Daniel Levey

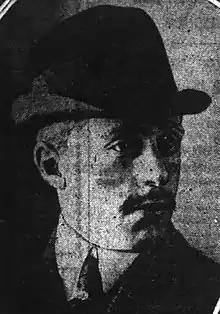
Levey, using his most common alias of Henry Lewis, in 1902

Daniel "Professor Dan" Levey (born ) was a 19th and 20th century American criminal, operating in Maryland, New York, Pennsylvania, Massachusetts, Oregon and California. He was a forger, embezzler, con artist, thief, gambler, body builder, physical trainer, and womanizer.